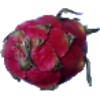
Label: red_pitahaya